Prussian Cultural Heritage Foundation

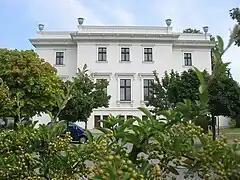
Domicile of the president and the administrative center in Berlin-Tiergarten

In 1980 the Foundation's headquarters moved into a historic building at Von-der-Heydt-Straße 16. The Villa Von Der Heydt was built between 1860 and 1862 in neo-Renaissance style by the architect Hermann Ende for Baron August von der Heydt, who was Minister of Finance under Otto von Bismarck in the last Prussian cabinet before the founding of the German Empire in 1871.